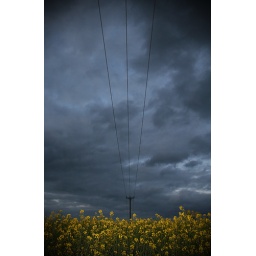
Dark clouds over a field near Birthorpe.